Broadway station (IND Crosstown Line)

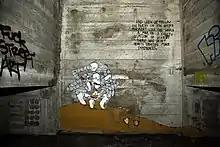
A mural by Addam Yekutieli at the unfinished station, part of "the Underbelly Project"

The north end of the Broadway station has been blocked by false walls. This northern third of the platform level area consists of passages that would have served as transfers to an unfinished station on a level directly above the Crosstown Line tracks (provisionally called "South Fourth Street" or "Union Avenue"). The unfinished station was built as part of a planned expansion of the Independent Subway System.